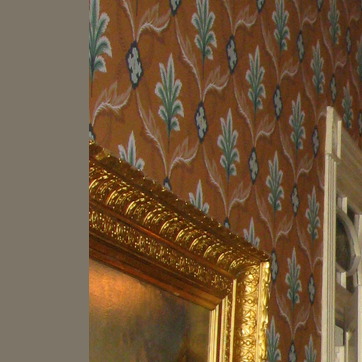
Material: wallpaper